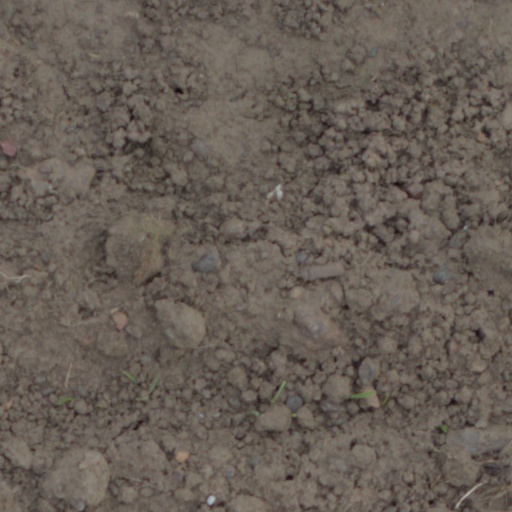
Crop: wheat